Cockade of France

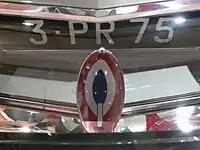
Detail of a presidential Citroën SM

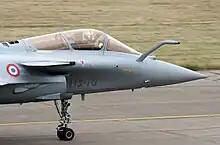
A Dassault Rafale with a French tricolor cockade

Decree no. 89-655 of 13 September 1989 forbids the use of the tricolor cockade on all land, sea and air vehicles, with the following exceptions: